Timeline of United States inventions (before 1890)

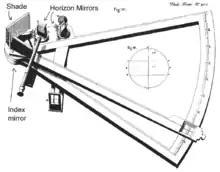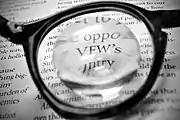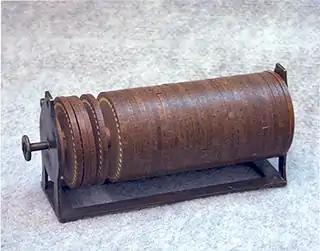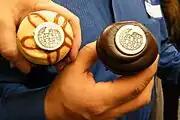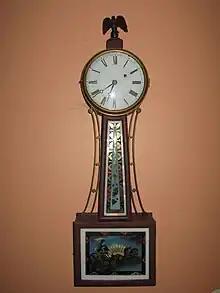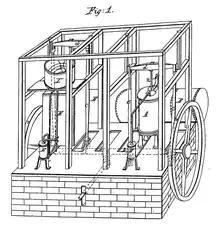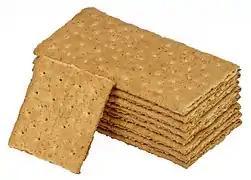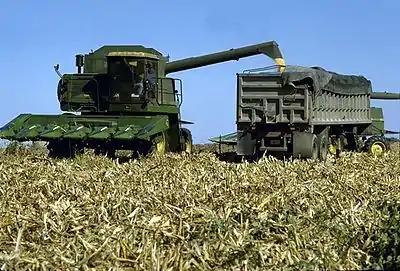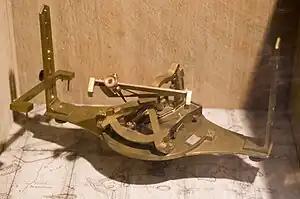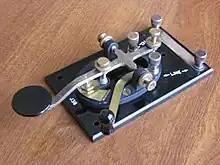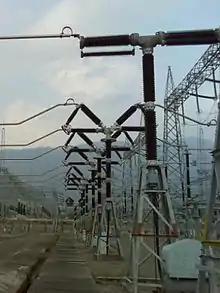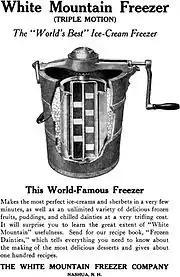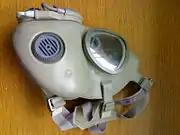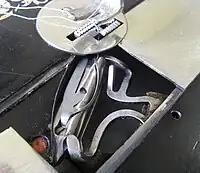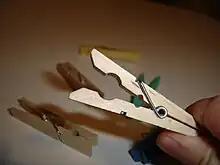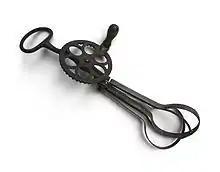
Hadley's octant design
Bifocals can provide a magnification factor of 10x to read text
Jefferson's disk
Two cupcakes iced with the Wikipedia logo on their tops
An example of a banjo clock
Schematic of Gorrie's 1841 ice machine
A stack of graham crackers
A John Deere combine harvesting corn
William Austin Burt's solar compass
A typical "straight key" model used for transmitting and transcribing Morse code
400 kV SF live tank circuit breakers
An early example of a hand-cranked ice cream maker
A gas mask from the Czech Republic
A vibrating shuttle in its carrier
A clothespin with metal lever action
A vintage egg beater
A pepper shaker with a screw-on cap
An eraser attached to a graphite pencil
A typical escalator tube on the London Underground
A handful of jelly beans
A bowl of breakfast cereal filled with milk and topped with raspberries
The double-barreled cannon prototype located in Athens, Georgia
An 1860s drawing of the Roper steam velocipede
Two paper bags
A quarterback preparing to throw a pass
Firing a bee smoker
A valve on a railway air brake
Two farm silos
Two railway cars interlocked and joined by a knuckle coupler
Marpage jockstrap and packaging, circa 1930

Jeans are trousers generally made from denim. Jeans became popular among teenagers starting in the 1950s which remains as a distinct icon of American fashion. In 1873, Levi Strauss and Jacob Davis co-invented and co-patented the idea of using copper rivets at the stress points of sturdy work pants. After one of Davis' customers kept purchasing cloth to reinforce torn pants, he had an idea to use copper rivets to reinforce the points of strain, such as on the pocket corners and at the top of the button fly. Davis did not have the required money to purchase a patent, so he wrote to Strauss suggesting that they both go into business together. Early Levis, called "waist overalls", came in a brown canvas duck fabric and a heavy blue denim fabric. His business became extremely successful, revolutionizing the apparel industry.